Mercedes-Benz GLE

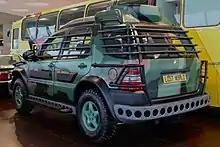
Mercedes-Benz ML 320 used in "" in the Mercedes-Benz Museum.

In September 1996, before the vehicle was launched, Mercedes-Benz allowed the producers of the 1997 film "" to make use of modified pre-production M-Class SUVs as a way to advertise the W163 when it was launched in 1997. As a result, a Mercedes-Benz advertisement appears before the film on original VHS copies of the film. Jeff Goldblum, the star of the film, received a complimentary ML 320 from Mercedes-Benz as a result of the tie-in. Three versions were used in the movie, two of which of each were built. Two are displayed at the Universal Studios in Orlando, Florida, there is one at the Mercedes-Benz Museum in Stuttgart, Germany, and one at the Visitor Center at the M-class factory in Alabama.